Kigo

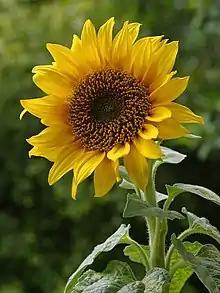
A sunflower, a typical summer kigo.

Japanese haiku poets often use a book called a , which lists with example poems. An entry in a usually includes a description of the kigo itself, together with a list of similar or related words, and some examples of haiku that include that kigo. The are divided into the four seasons (and modern usually include a section for seasonless words). Those sections are divided into a standard set of categories, and then the kigo are sorted within their proper category. "Japan Great Saikiji" uses the sub-categories of season words, the heavens, earth, humanity, observances, animals, and plants.